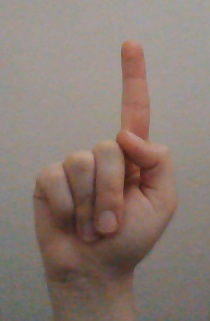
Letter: bb